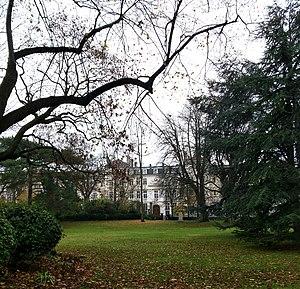
Lycée Montaigne de Paris, vu depuis le jardin du Luxembourg
Le lycée Montaigne, situé rue Auguste-Comte dans le 6ᵉ arrondissement de Paris, face au jardin du Luxembourg, est l'un des plus grands et anciens lycées de Paris.